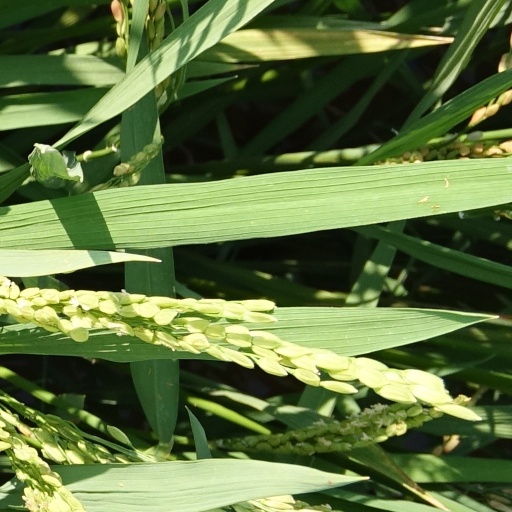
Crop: rice